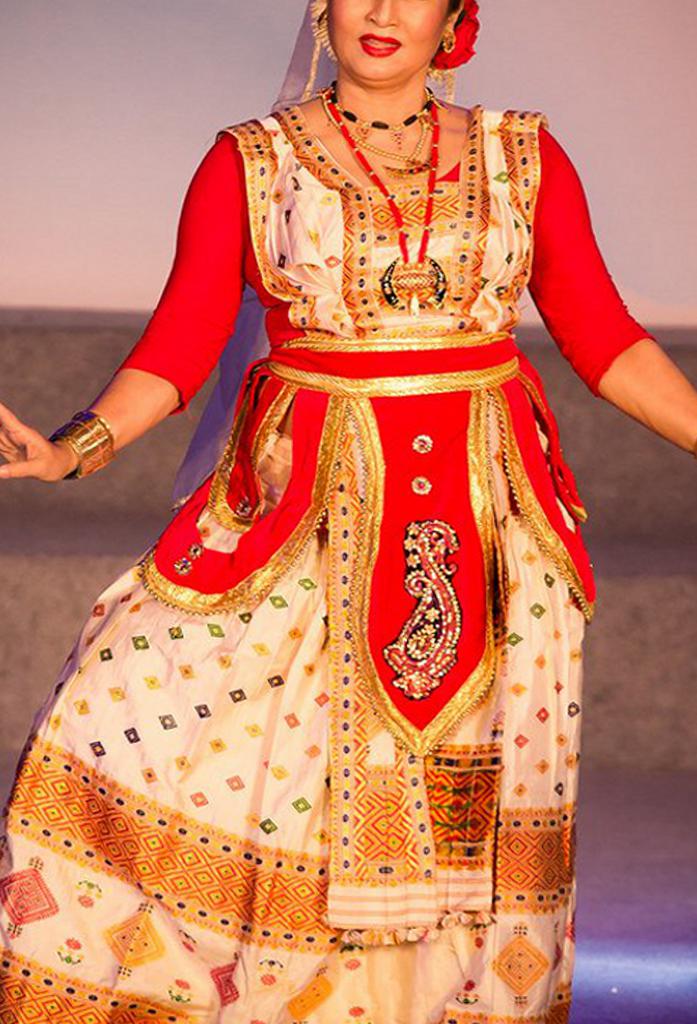
Dance form: sattriya